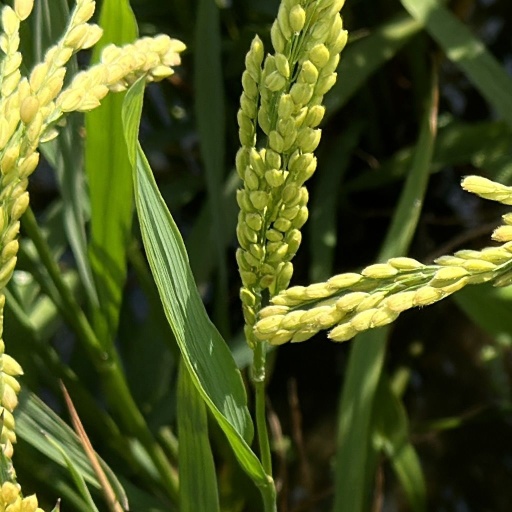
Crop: rice